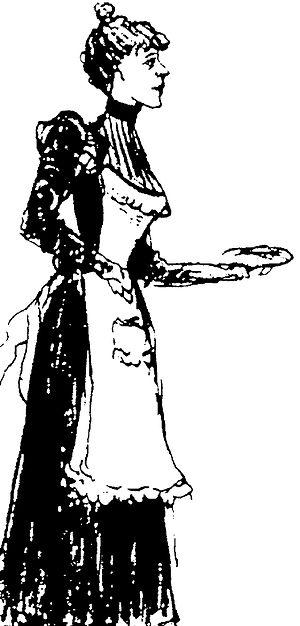
Célestine est le personnage principal et la narratrice du roman français d’Octave Mirbeau, Le Journal d'une femme de chambre.
Le Journal d’une femme de chambre est un roman français d'Octave Mirbeau, paru chez Charpentier-Fasquelle en juillet 1900. Quatre adaptations en ont été faites au cinéma et d'innombrables adaptations au théâtre, en France et à l'étranger.